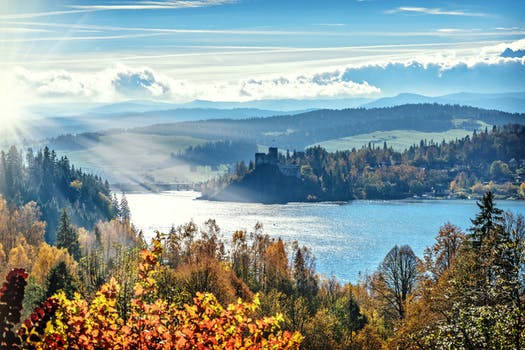
Label: No Watermark